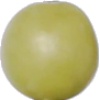
Label: Grape White 2